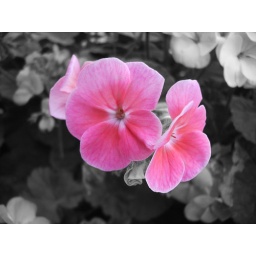
I took the idea from Mi$s-Q8 :) In the flower bed near HSC's back entrance.